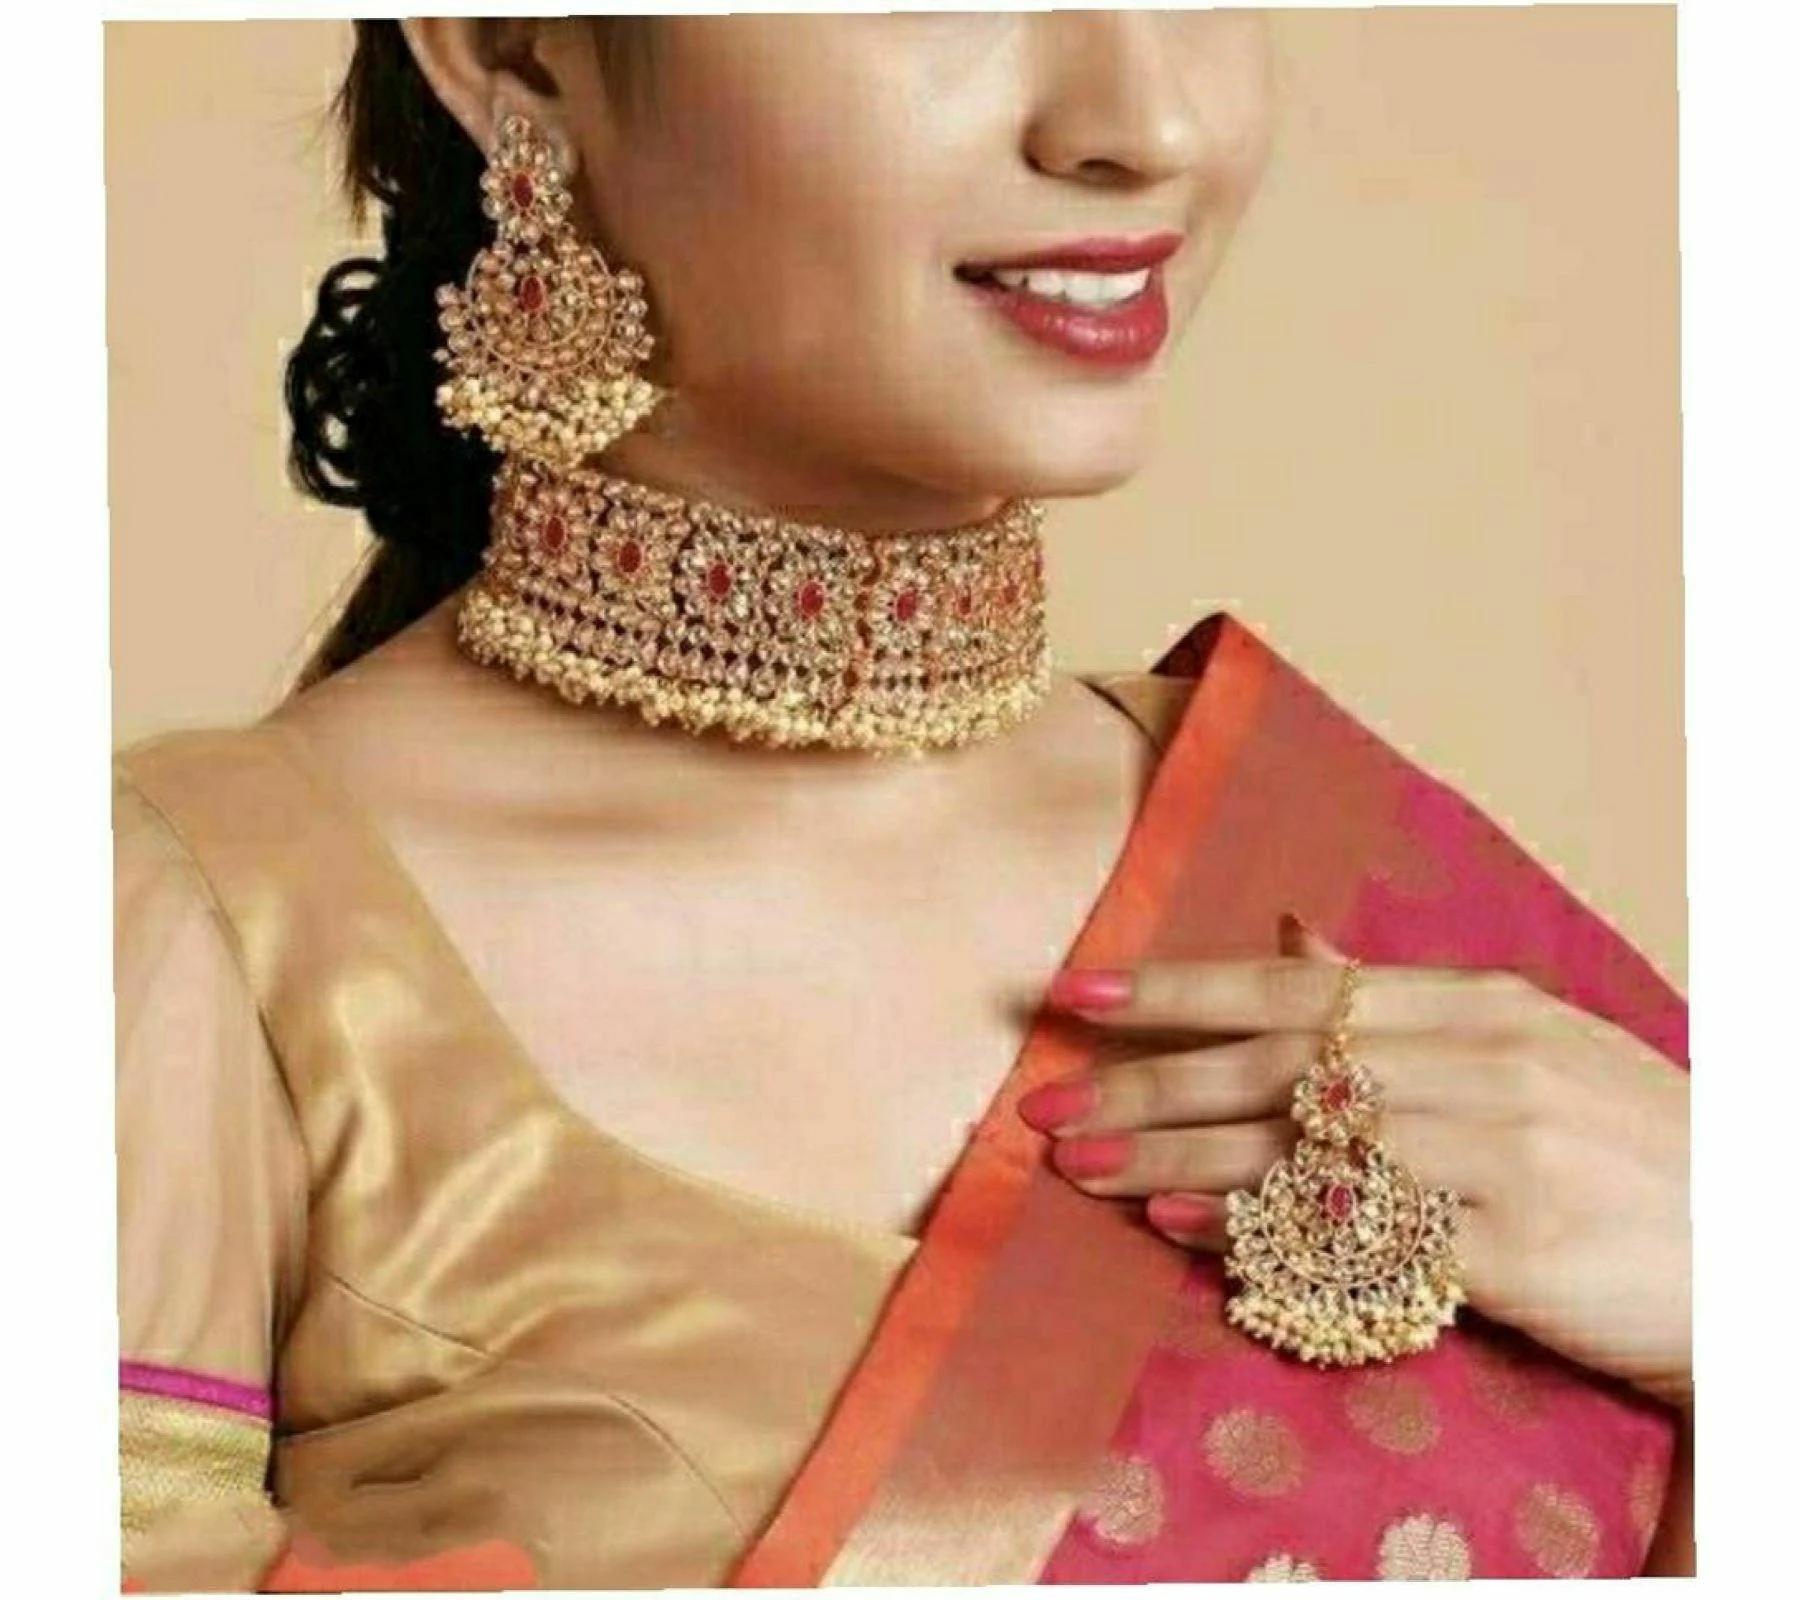
 Gyaan Jewels Handmade Gold Plated Brass Earring and Necklace Set Pink (Women, Girls) Free Size
Type: Necklaces
Brand: Gyaan Jewels
Price: Rs. 489
 Gyaan Jewels Handmade Gold Plated Brass Earring and Necklace Set Pink (Women, Girls)
Features: These are very easy to use being lightweight and has a design which makes it very comfortable,Superior quality and skin friendly,Made from premium quality material this product assures to remain in its original glory even after years of usage,Perfect gift ideal valentine, birthday, anniversary gift your loved ones
Included: 1 Necklace, 1 pair Earrings, 1mang tika